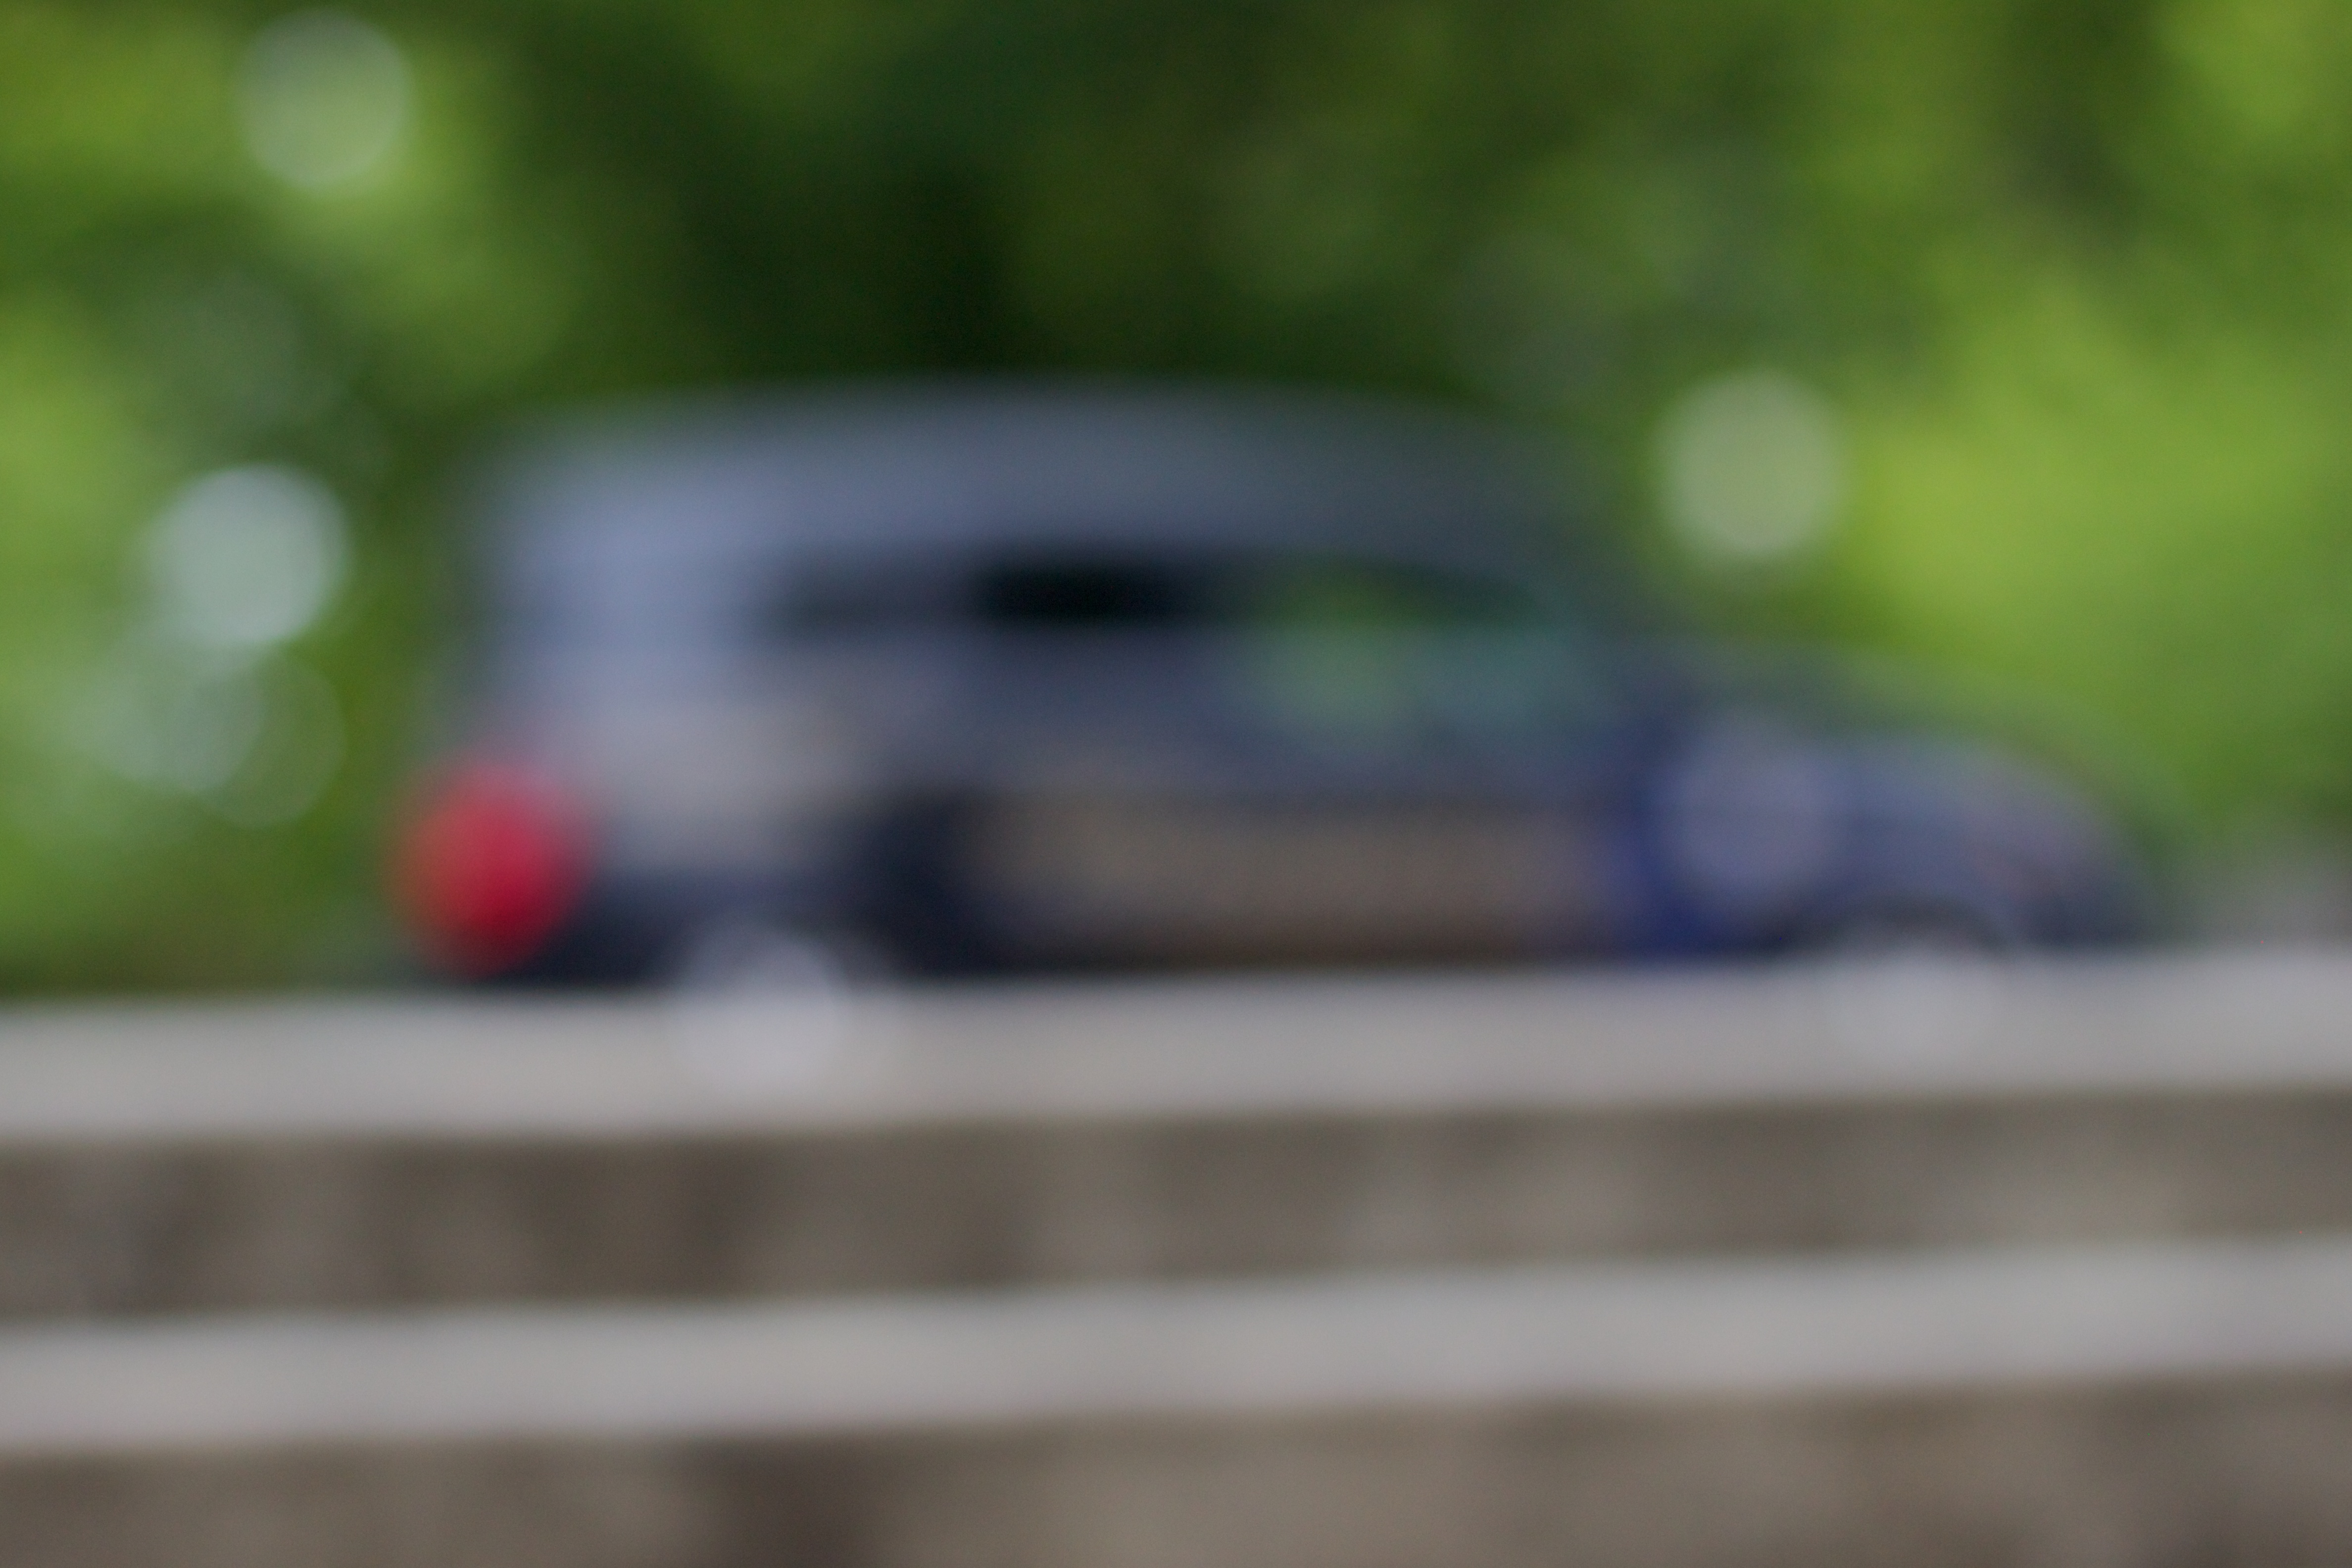
light, photography, morning, leaf, green, reflection, color, dailyshoot, tdc148